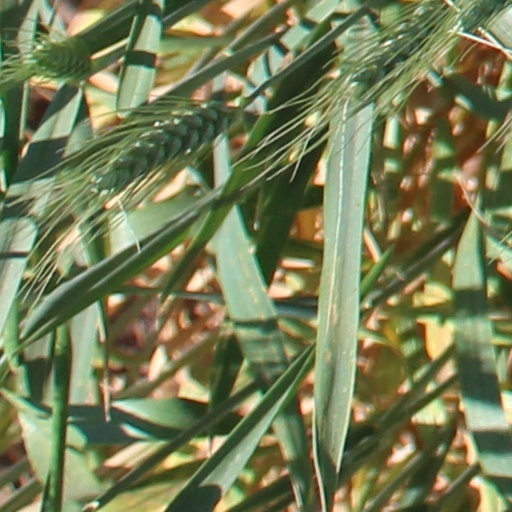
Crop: wheat